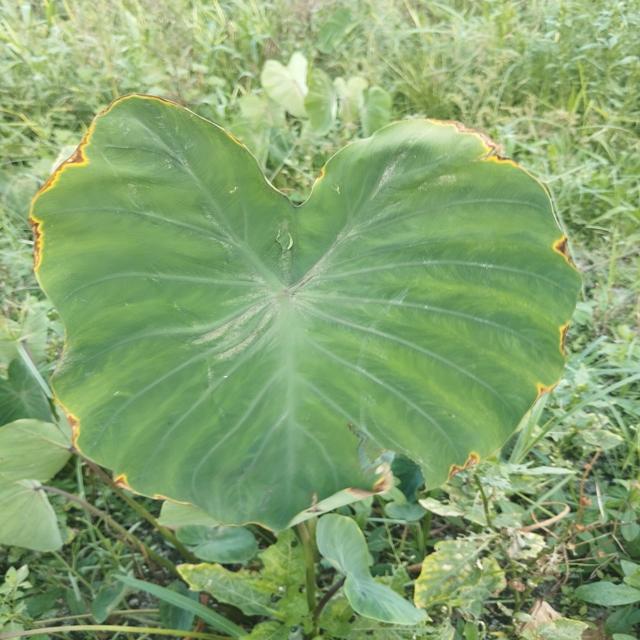
Label: Mid_Blight